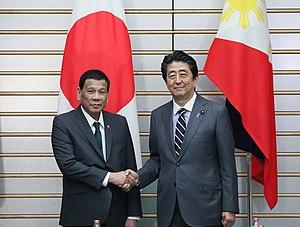
Rodrigo Roa Duterte, dit Rody Duterte, surnommé Digong, né le 28 mars 1945 à Maasin, est un avocat et homme d'État philippin, membre du PDP-Laban. Il est président de la République depuis le 30 juin 2016.